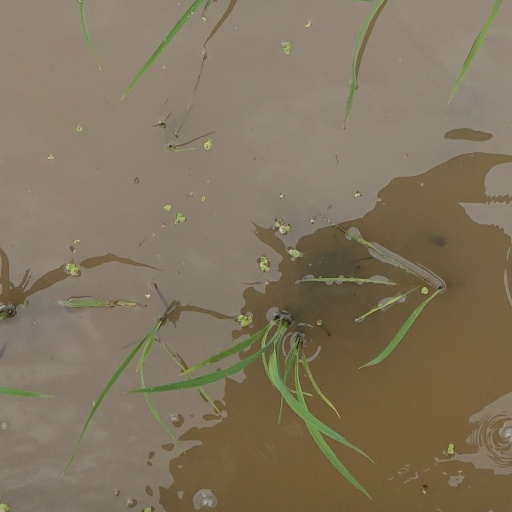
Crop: rice